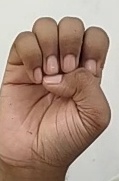
ASL sign: E